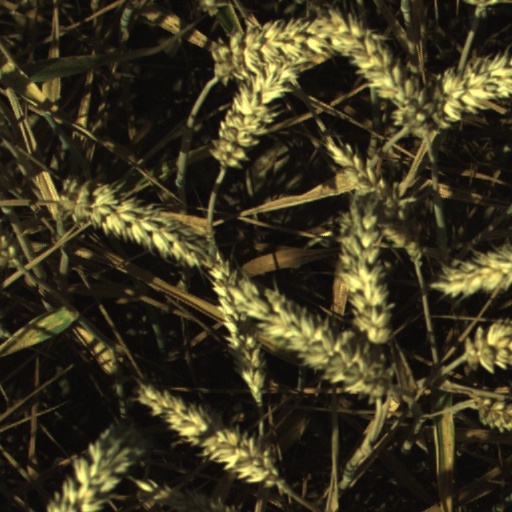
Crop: wheat